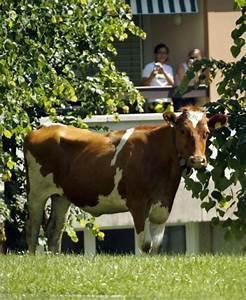
cow